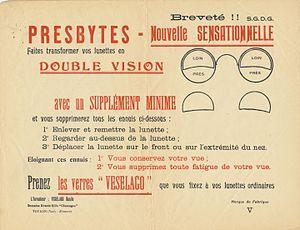
Publicité pour les lunettes bifocales Veselago. Dr Basile Veselago (1882—...) de Toulon, d'origine russe né à Saint-Pétersbourg. Membre de la Résistance intérieure française.
Les lunettes sont un instrument permettant de pallier les défauts visuels ou de protéger les yeux. Une paire de lunettes est constituée d'une monture sur laquelle sont fixés des verres correcteurs ou protecteurs et reposant sur le nez et sur les oreilles par deux branches.
Le verre compensateur dispose de deux vergences optiques, la zone supérieure étant destinée à compenser la vision de loin et la zone inférieure à la compensation de la vision de près.